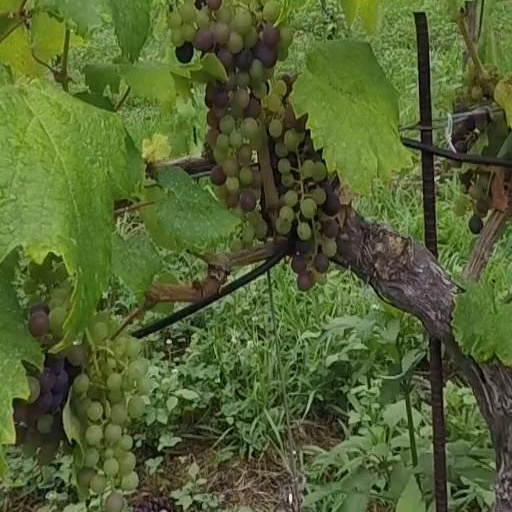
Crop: grape